Marty Kirkby

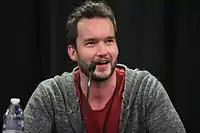
Gareth David-Lloyd was introduced as Marty's love interest.

Writers reintroduced "dishy doctor" Joshua Bowers (Gareth David-Lloyd) as a love interest for Marty. When he takes Robyn's daughter Charlotte to the hospital creche, Marty meets Joshua, who assumes that Marty is Charlotte's father. He decides not to correct him, so he can get closer to Joshua. They continue to grow closer and go on dates involving Charlotte and Joshua's daughter. "Inside Soap" 2019 preview for "Casualty" revealed that Robyn would discover that Marty has been claiming that he is Charlotte's dad in upcoming episodes.